Showdown at Boot Hill

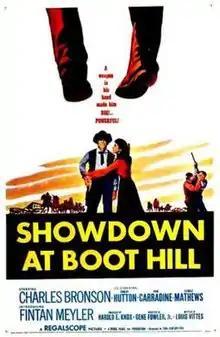
Theatrical release poster

Showdown at Boot Hill is a 1958 American Western film directed by Gene Fowler Jr., written by Louis Vittes, and starring Charles Bronson, Robert Hutton, John Carradine, Carole Mathews, Fintan Meyler and Paul Maxey. The film was released on May 1, 1958, by 20th Century Fox.